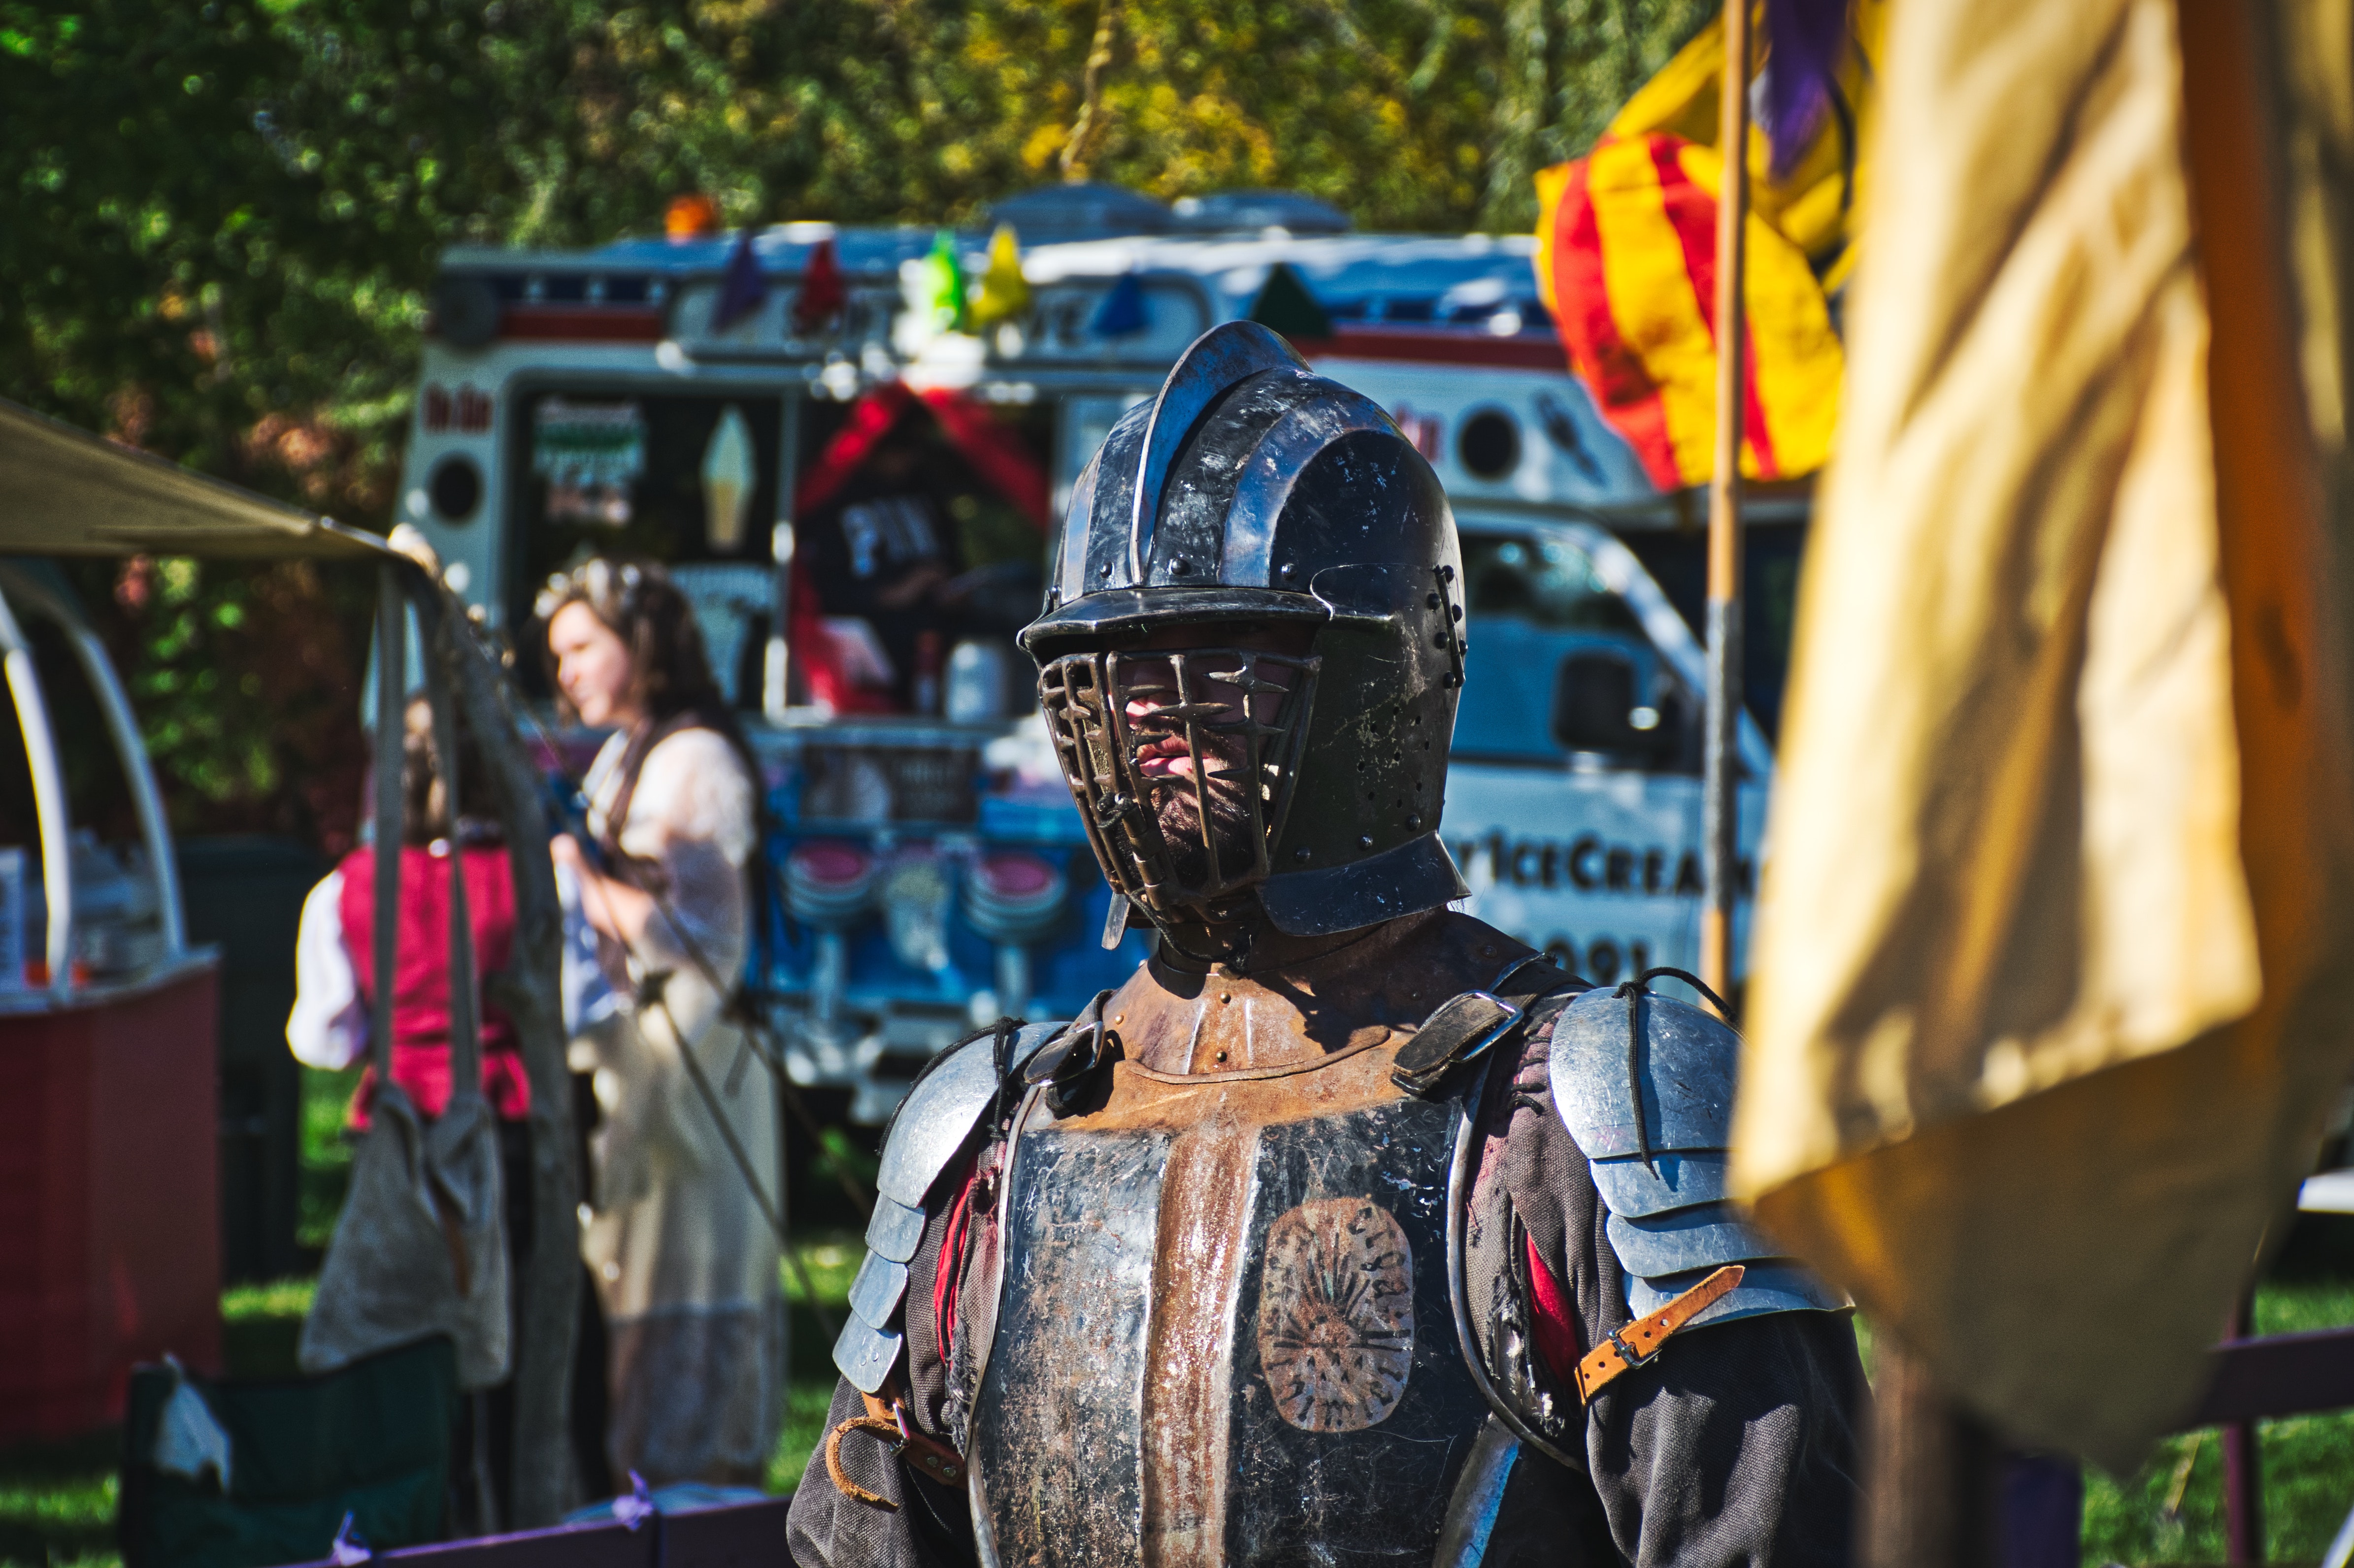
public space, festival, vehicle, recreation, tree, city, fair, event, carnival, car